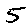
Label: 5